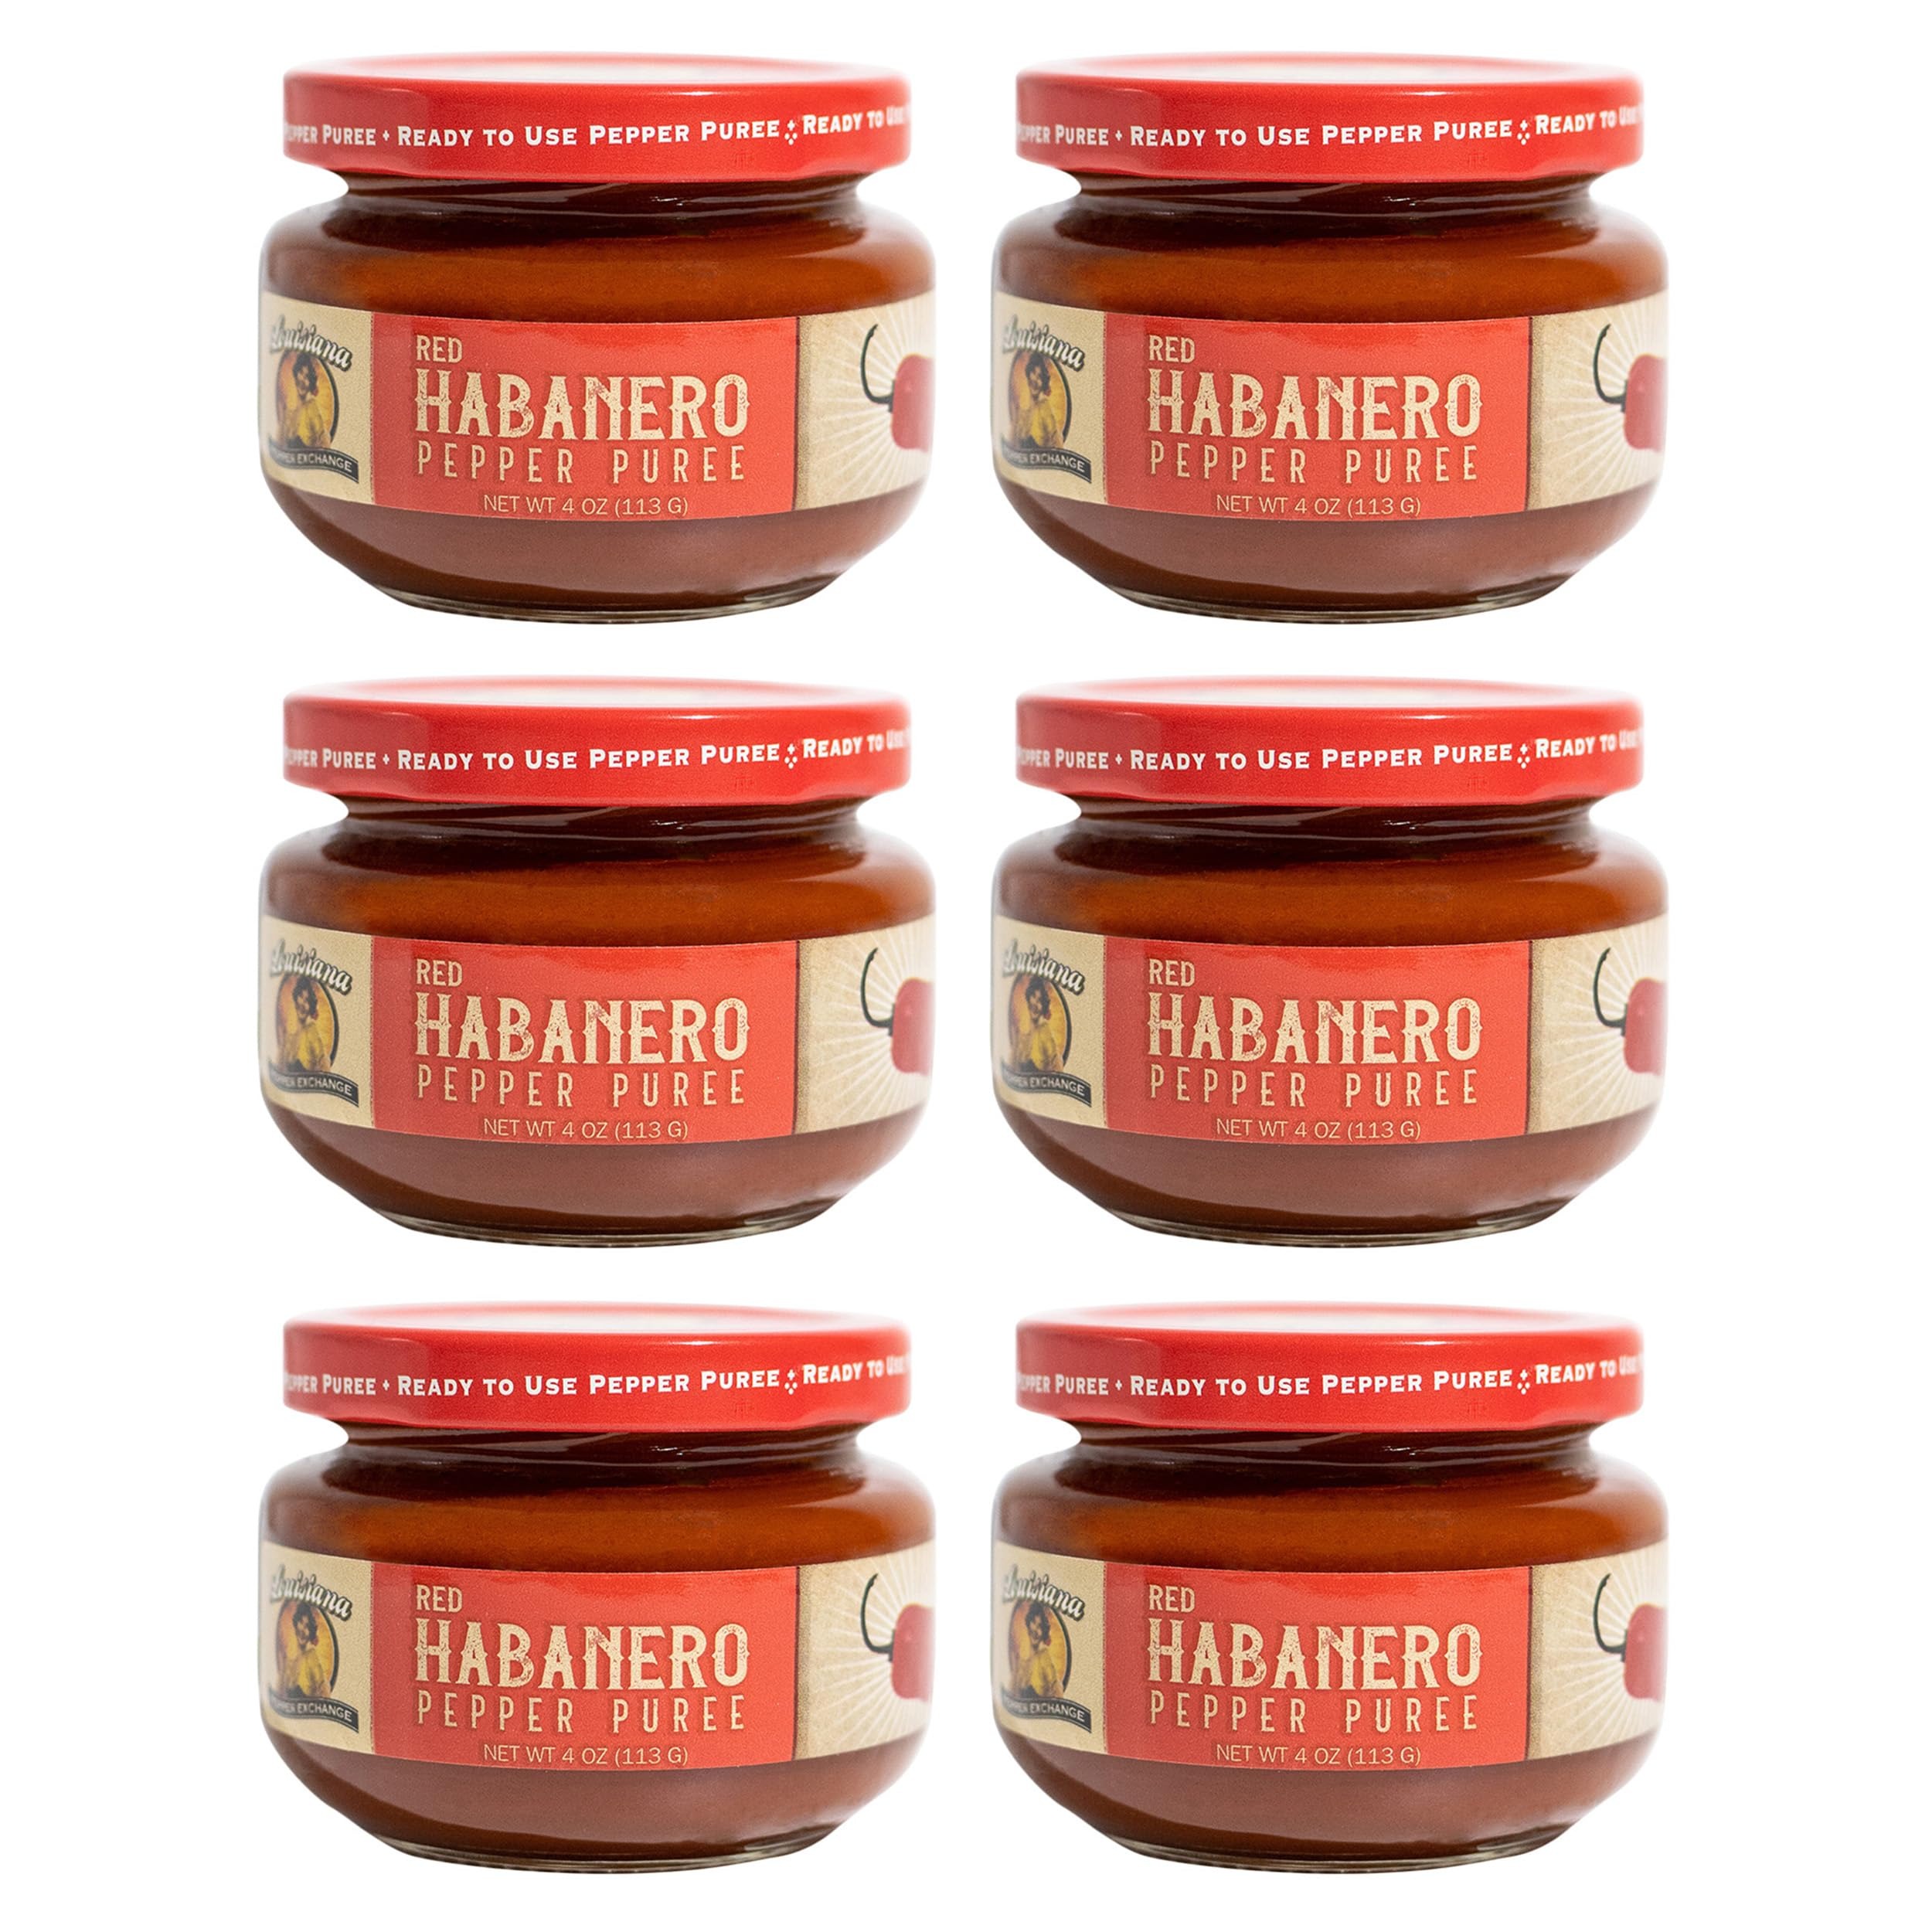
Item Name: Louisiana Pepper Exchange Red Habanero Pepper Puree Sauce Salsa, Super Hot, Spicy, Chili Seasoning, Plant-Based, Gluten-Free, Replaces Habanero Powder, 6-Pack
Bullet Point 1: HOT! HOT! HOT! – Embrace the intense heat and exquisite flavor of our Red Habanero Pepper Puree. Let its fiery kick and fruity essence enhance your culinary creations, from zesty salsas to bold marinades and everything in between.
Bullet Point 2: NO MORE TEDIOUS CHOPPING – Make every dish a culinary masterpiece without much effort. Just like minced garlic, our super hot habanero sauce offers the convenience of immediate flavor enhancement without the hassle.
Bullet Point 3: ONLY TWO NATURAL INGREDIENTS – We believe in keeping it simple. Our habanero pepper sauce contains only red habanero peppers and a pinch of salt, with zero calories and no gluten, allowing you to enjoy the flavors without any guilt.
Bullet Point 4: AN EASY REPLACEMENT – This habanero salsa makes a great replacement for habanero powder. Just 1 spoon of our puree replaces 1 full pepper, providing a simple conversion for your recipes.
Bullet Point 5: VERSATILE USAGE – This spicy habanero seasoning enhances the taste and adds a delightful heat. Whether you're preparing Thai delicacies, flavorful Indian curries, tangy BBQ sauces, or mouth-watering fried chicken, it ensures bold flavor in your dish.
Product Description: Louisiana Pepper Exchange Red Habanero Pepper Puree 4oz - 6 Pack
Value: 24.0
Unit: Ounce

Price: 31.99